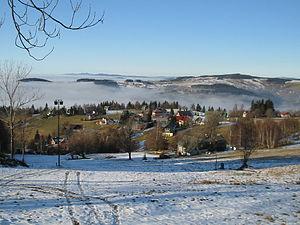
Benecko est une commune du district de Semily, dans la région de Liberec, en Tchéquie. Sa population s'élevait à 1 078 habitants en 2019.